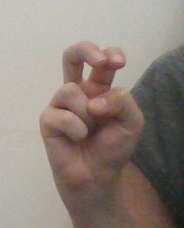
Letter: toot